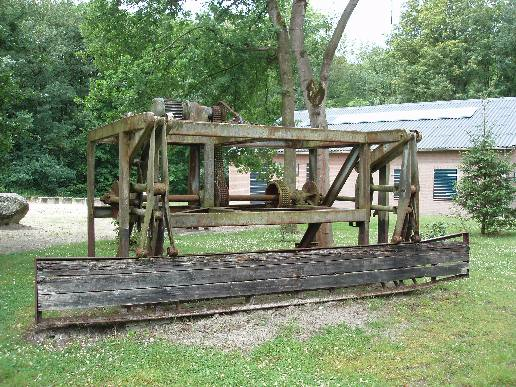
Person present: No